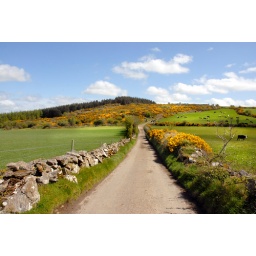
The road over the hill , From the top you can see for many miles ,